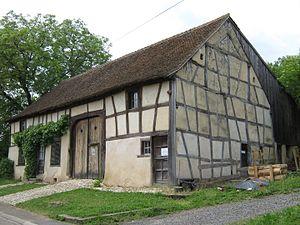
Maison du Clément, musée des constructions à pans de bois.
L’habitat lorrain dont l’aire s’étend au-delà de la région lorraine se définit dans les grandes lignes par la prédominance du village-rue composé de maisons blocs plus ou moins jointives. L’organisation interne de la maison unifaîtière se fait par des travées souvent profondes perpendiculaires à la rue. La cuisine dans la travée habitation occupe une place centrale comme lieu de vie spontané et comme espace distributeur vers les autres pièces. La maison d’esprit lorrain offre généralement le mur gouttereau côté rue de sorte que les ouvertures permettent de lire la façade travée par travée.
Belles-Forêts est une commune française située dans le département de la Moselle, en région Grand Est.